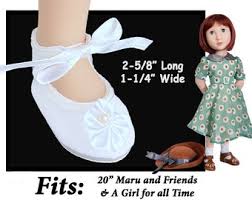
Label: Ballet Flat